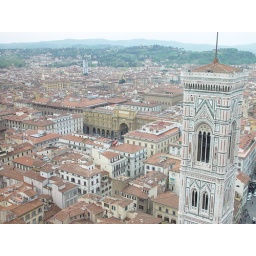
Bell tower standing tall above the city